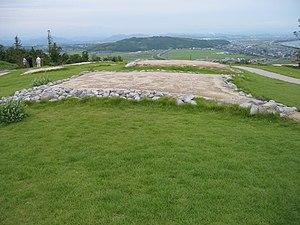
La période Yayoi ou ère Yayoi est l'une des quatorze subdivisions traditionnelles de l'histoire du Japon. Précédée par la période Jōmon et suivie par la période Kofun, c'est la première période de culture agraire au Japon et on y voit se développer rapidement la culture du riz en rizières inondées. Cette période voit aussi, peu après, son premier âge du bronze - âge du fer dont les technologies ainsi que certains traits caractéristiques de la céramique et la culture du riz en rizières inondées ont clairement été importés depuis la Corée. Ces échanges avec la Corée se sont faits sur une longue période, au cours de sa période de la céramique Mumun, puis des trois confédérations, les Samhan et des Trois Royaumes, ensuite.